175th Rifle Division

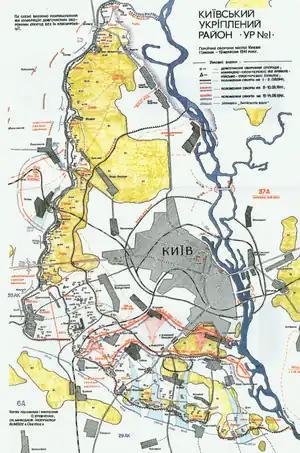
Kiev Fortified Region. Note positions of the 175th in the south.

The 13th and 14th Panzer Divisions reached the Irpin River west of Kyiv on July 11 after breaking through Southwestern Front near Zhytomyr. The German command was divided on plans to directly attack Kyiv to seize its crossings over the Dniepr River, but by July 13 German reconnaissance made it clear that Soviet fortifications and troop concentrations ruled out any possibility of taking the city by surprise. Kyiv would remain in Soviet hands for more than two further months. At about the same time the 64th Corps moved into positions along the Irpin, with the 175th west and southwest of Boiarka, and the 165th further southwest. During the first 10 days of fighting along this line the 175th lost nearly 20 percent of its personnel.